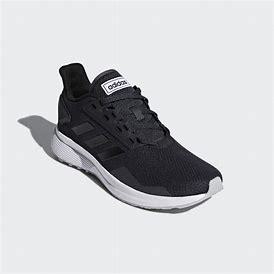
Brand: Adidas
Model: Duramo 9